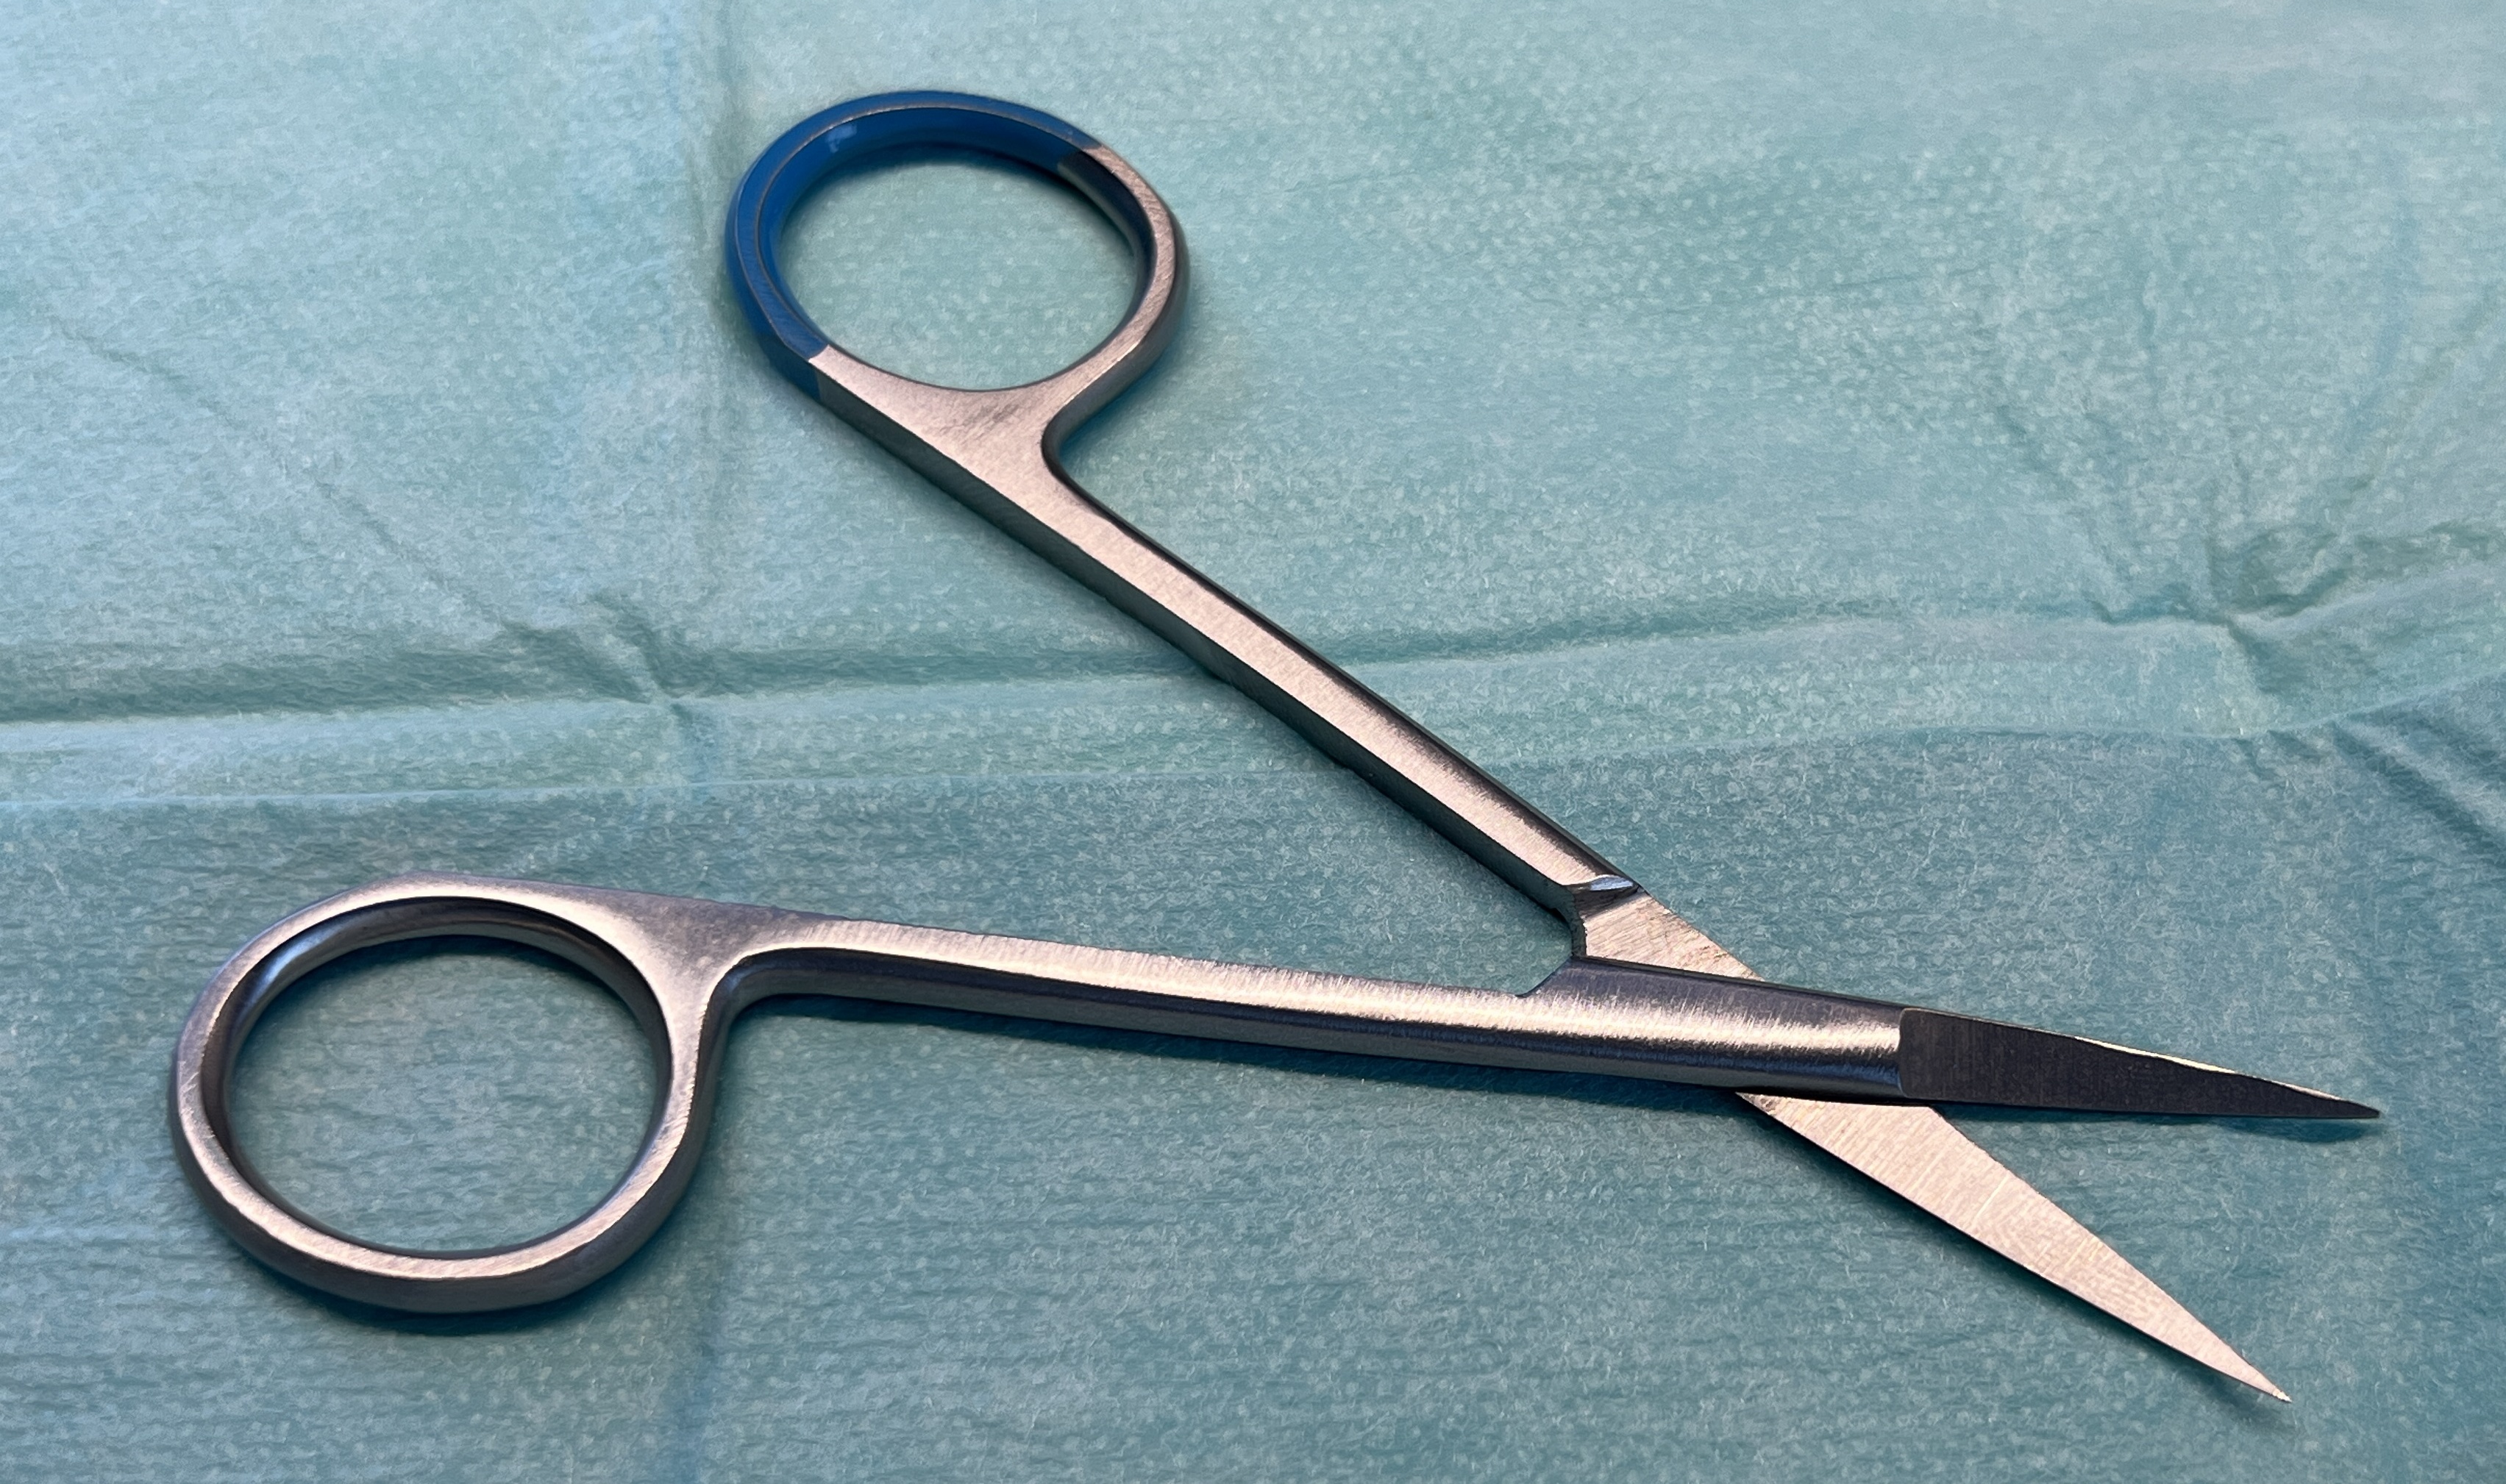
Hinged instrument state: open